Old Crow

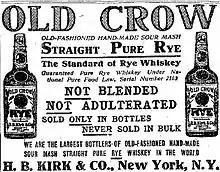
An advertisement for Old Crow Rye Whiskey in the December 31, 1909 edition of The New York Times.

World War II "triple ace" Bud Anderson named his P-51 Mustang "Old Crow", after the whiskey.